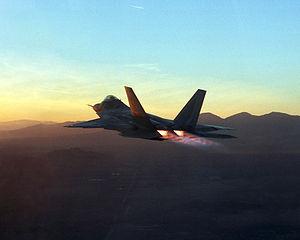
F-22 Raptor à pleine post-combustion pendant les vols d'essais de la base Edwards de l'U.S. Air Force, Californie, États-Unis. Le F-22 Raptor remplace le F-15 Eagle. Il est un des avions de combat parmi les plus avancés au monde, combinant combinant de nouvelles technologies et capacités avec une réduction des besoin en support et des coûts de maintenance. Le F-22 à une certaine avance sur ces concurrents. Le T-50 russe et le J-20 chinois dont les prototypes volent déjà et qui devraient être produit en masse en 2015 utilisent le même type de technologies, mais avec un design plus avancé et des capacités accrues.
Le Lockheed Martin F-22 Raptor est un avion de chasse furtif développé par les États-Unis à la fin des années 1980 afin de remplacer les F-15 de l'US Air Force. Initialement conçu pour les combats aériens, il est également capable d’assurer des missions de soutien militaire au sol, d'attaque électronique ou encore de renseignement d’origine électromagnétique.